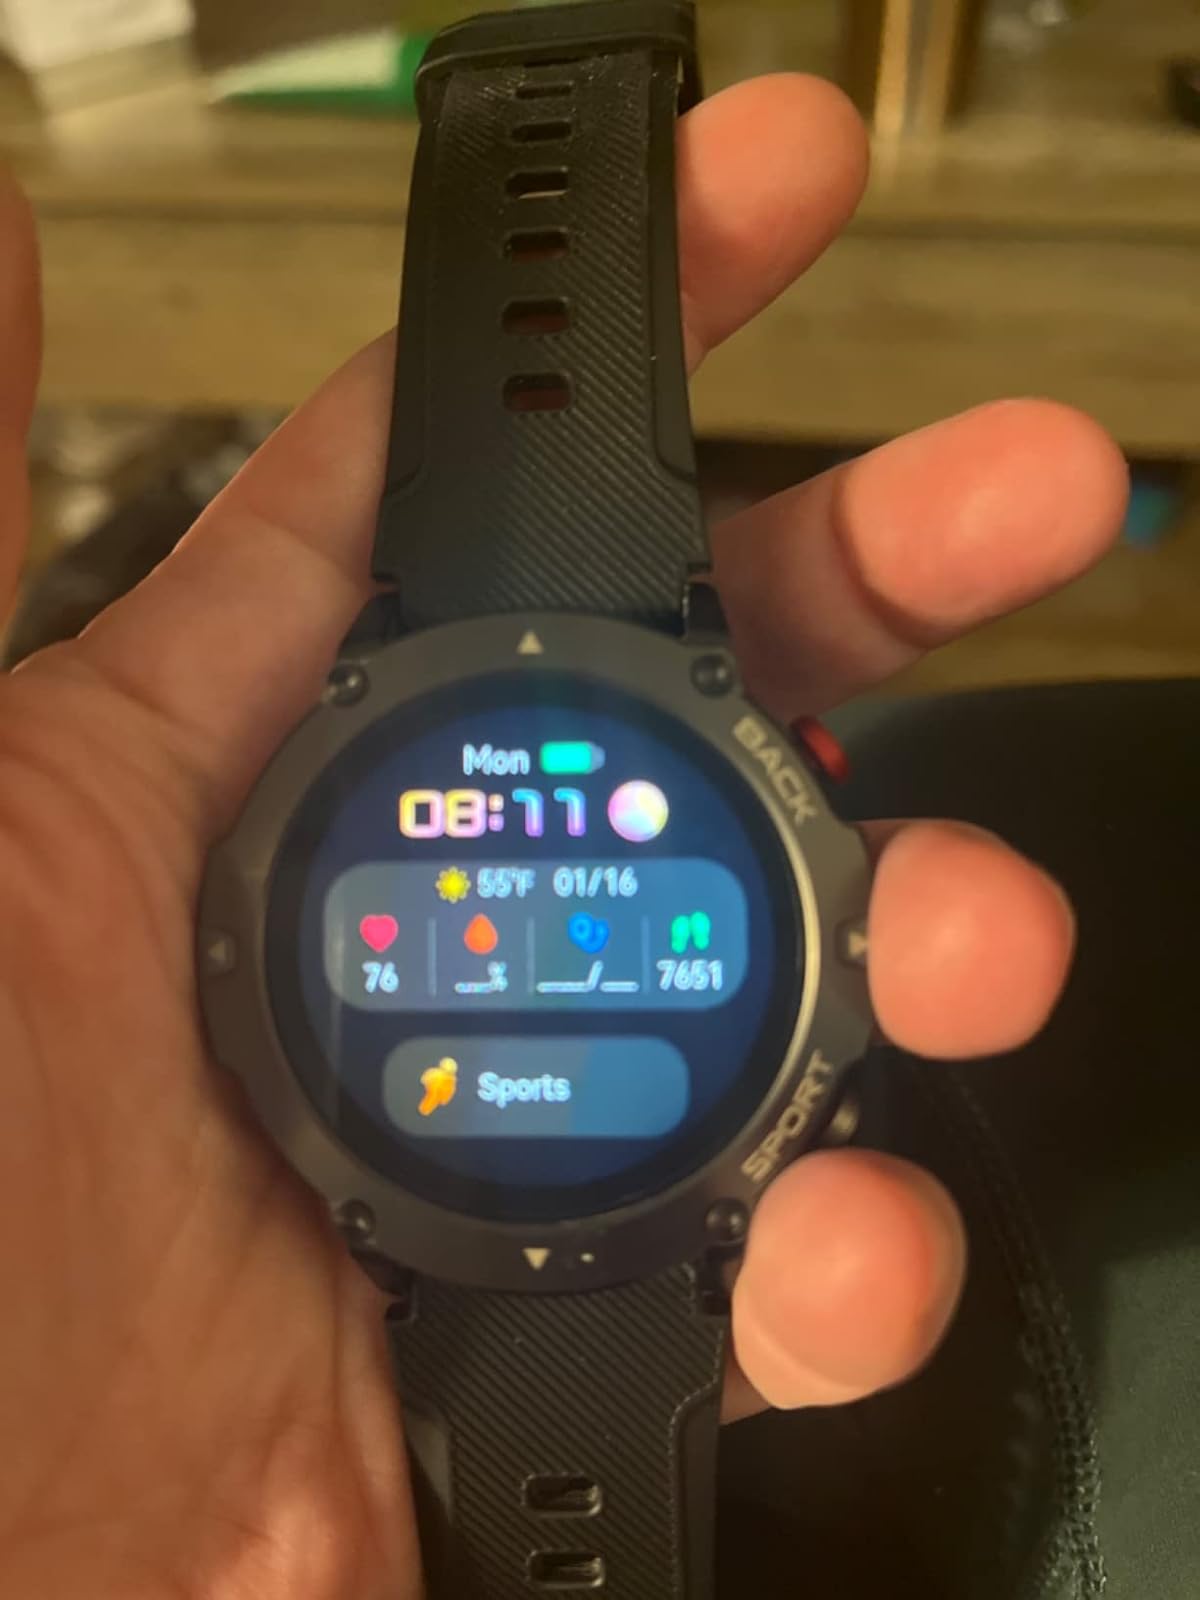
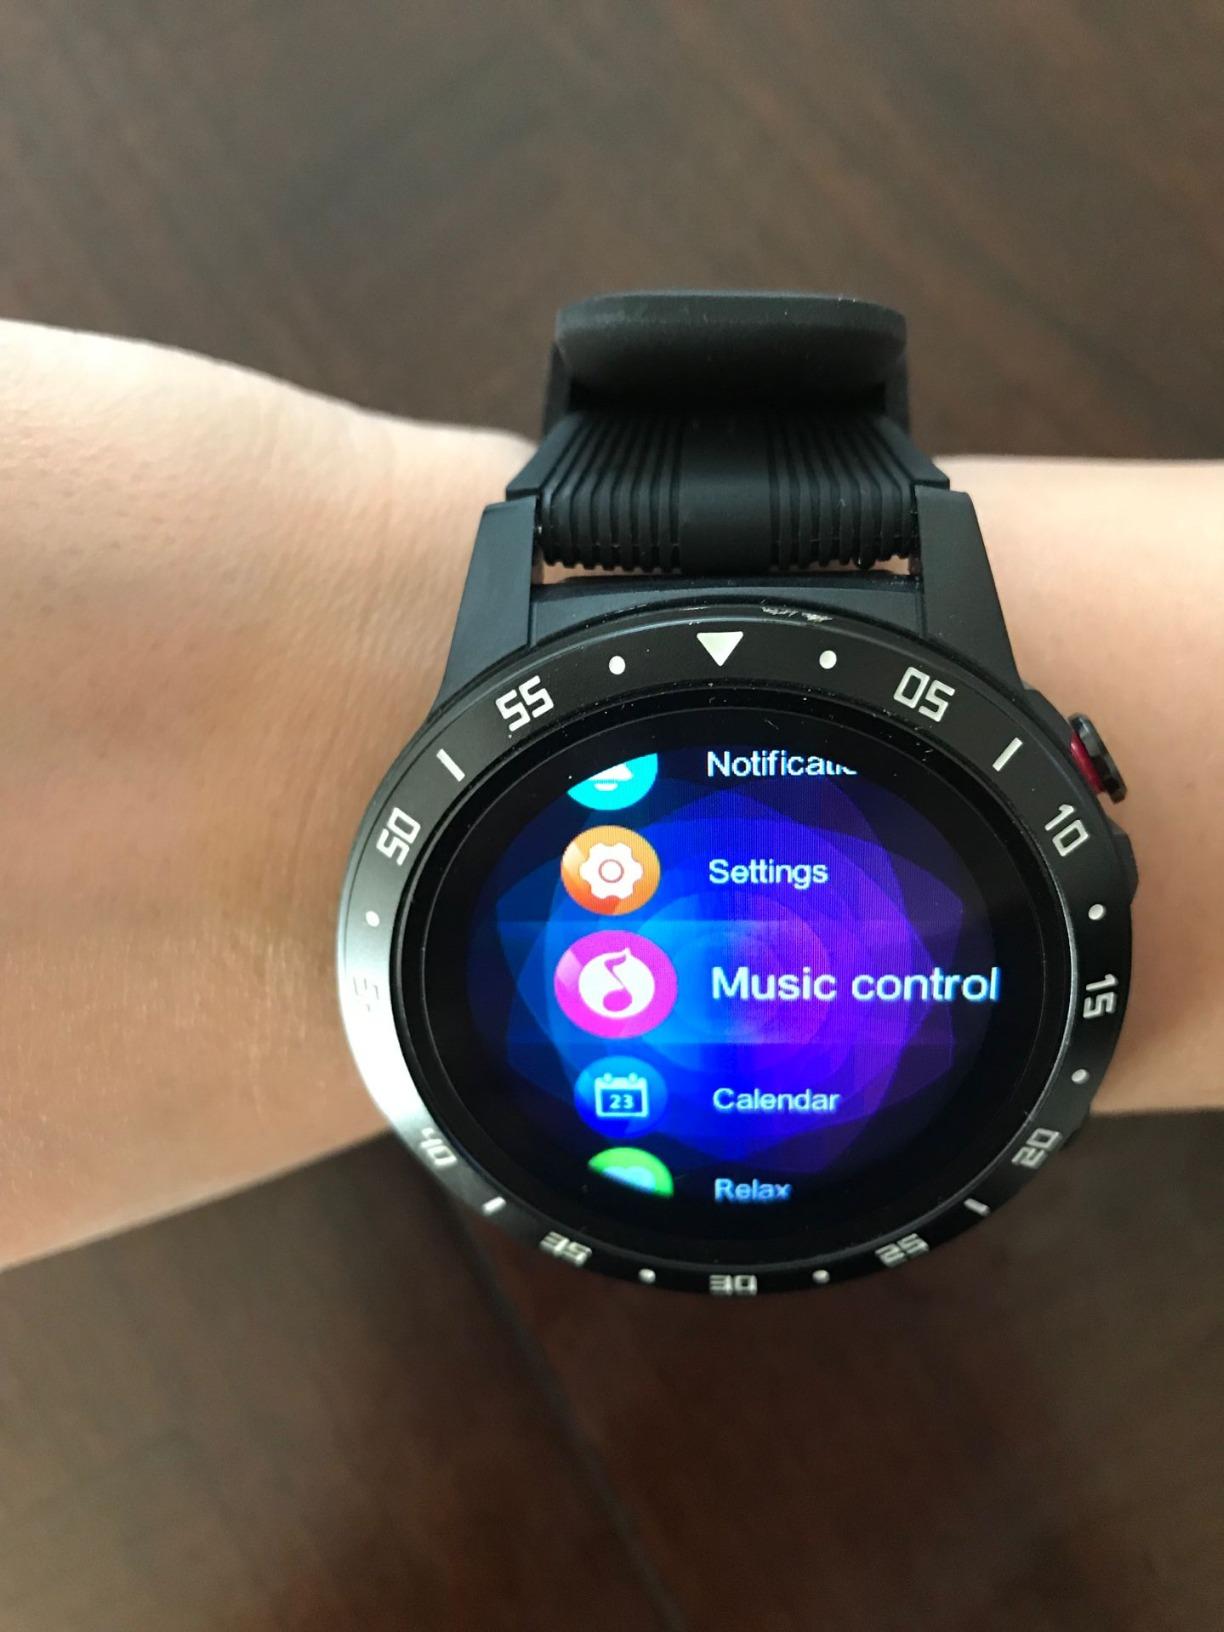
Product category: smartwatch
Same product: no